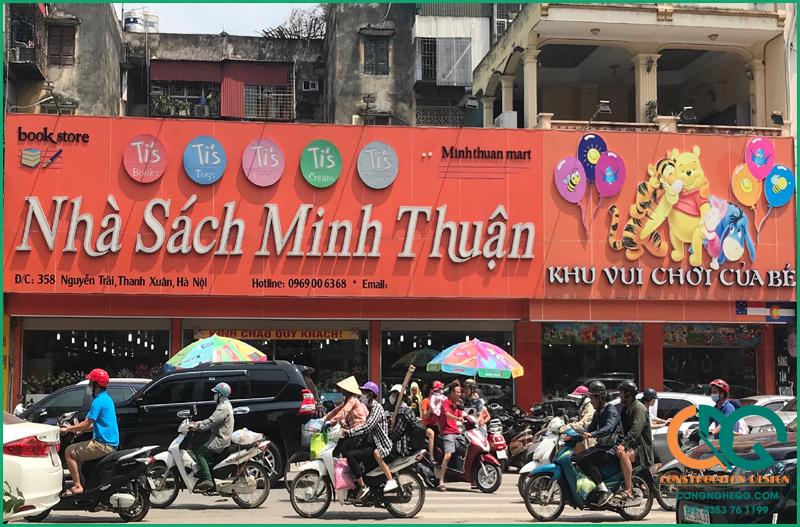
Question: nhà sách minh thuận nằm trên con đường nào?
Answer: đường nguyễn trãi